Shitagi

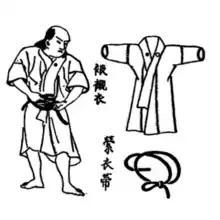
Antique Japanese wood block print of a samurai putting on a

Outside of Japan, (also "gusoku shita") refers to a type of shirt worn by the "Samurai" class of feudal Japan when they were wearing full armour. In the common and modern use of Japanese language, however, ""shitagi"" just means underwear.